Microsoft and open source

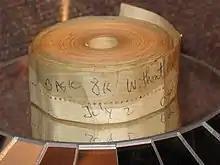
Altair 8K BASIC on paper tape. In 1976, Microsoft co-founder Bill Gates expressed frustration with most computer hobbyists who were using his company's software without having paid for it.

The paradigm of freely sharing computer source code—a practice known as open source—traces back to the earliest commercial computers, whose user groups shared code to reduce duplicate work and costs. Following an antitrust suit that forced the unbundling of IBM's hardware and software, a proprietary software industry grew throughout the 1970s, in which companies sought to protect their software products. The technology company Microsoft was founded in this period and has long been an embodiment of the proprietary paradigm and its tension with open source practices, well before the terms "free software" or "open source" were coined. Within a year of founding Microsoft, Bill Gates wrote an open letter that positioned the hobbyist act of copying software as a form of theft.